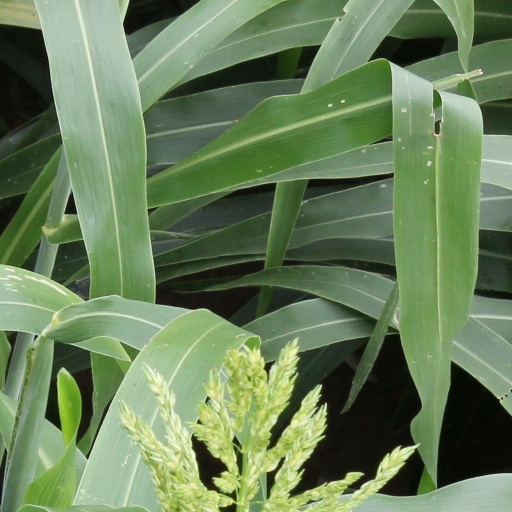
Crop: sorghum